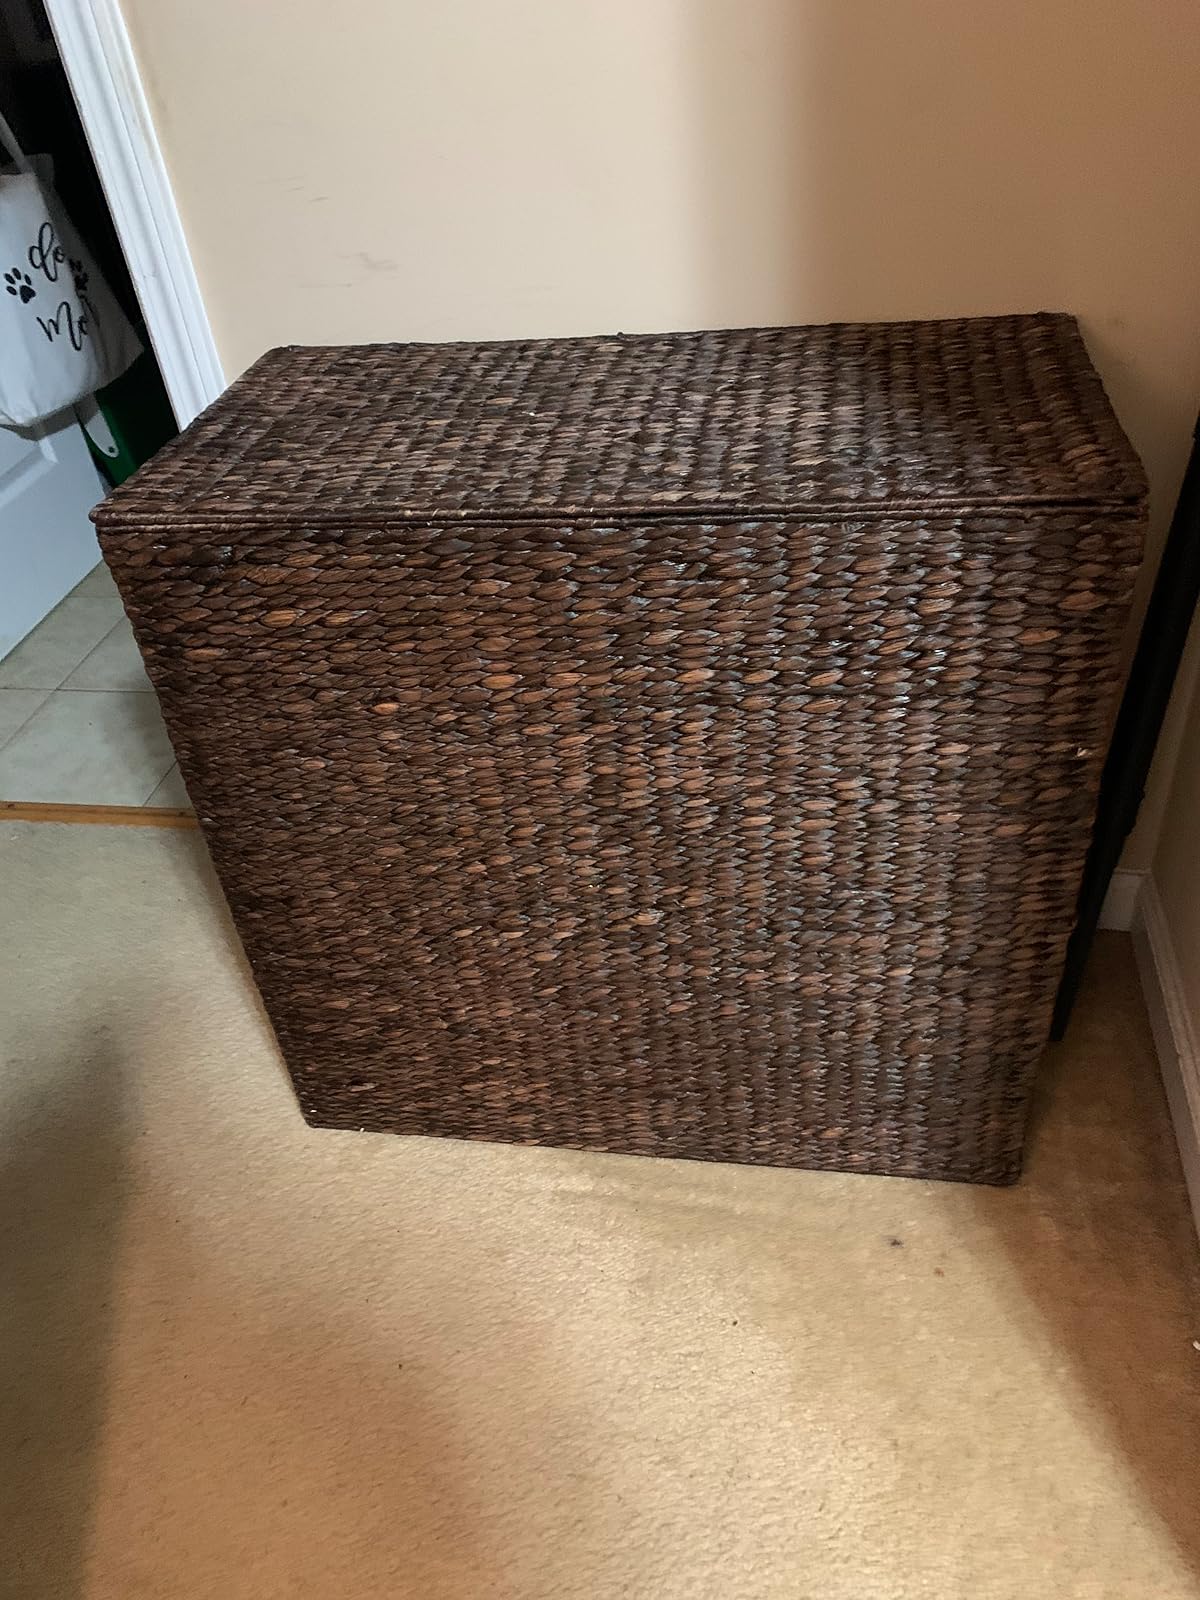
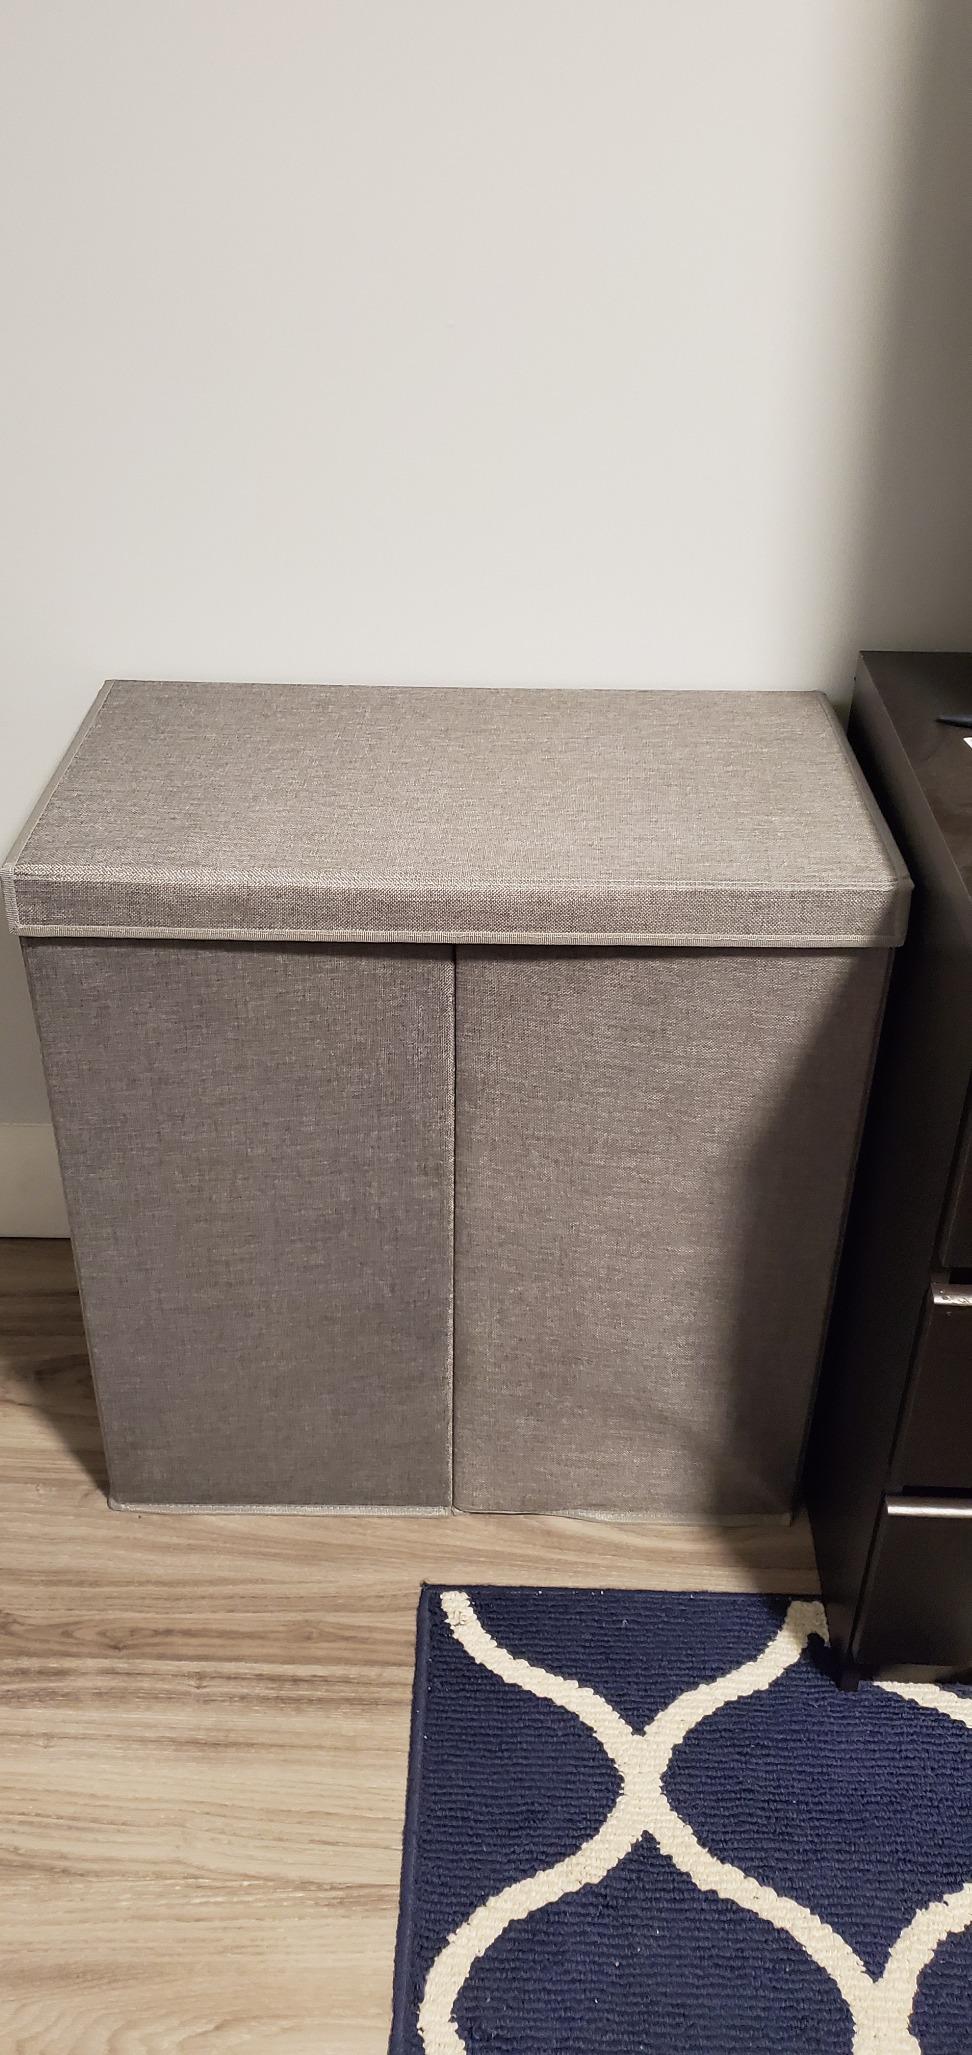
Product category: items_hamper
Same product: no